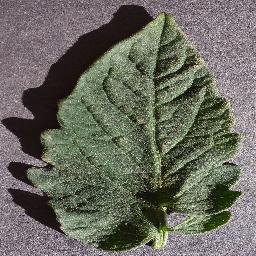
Label: Tomato___healthy